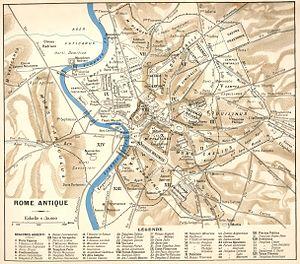
La guerre des Goths est un conflit qui opposa les Byzantins et les Ostrogoths en Italie entre 535 et 553. Cette guerre intervient à la suite de la décision de Justinien Iᵉʳ en 535 de reconquérir les provinces romaines occidentales perdues à la fin du siècle précédent lors de leur conquête par les Hérules d'Odoacre puis les Ostrogoths de Théodoric le Grand.